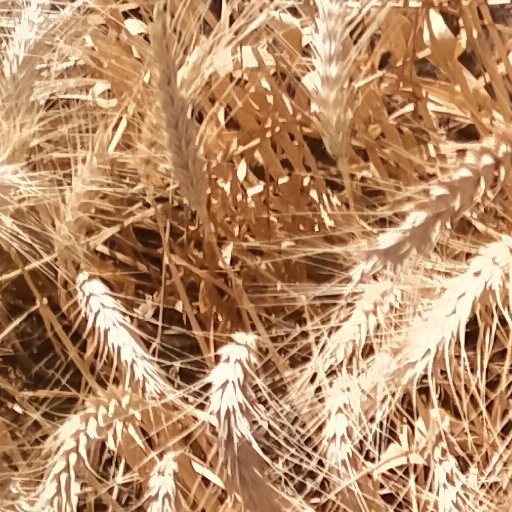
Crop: wheat